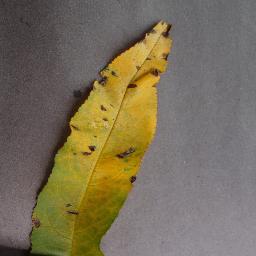
Label: Peach___Bacterial_spot